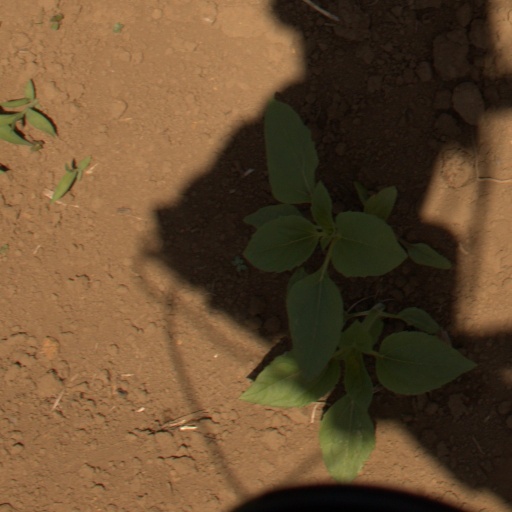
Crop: Jerusalem artichoke